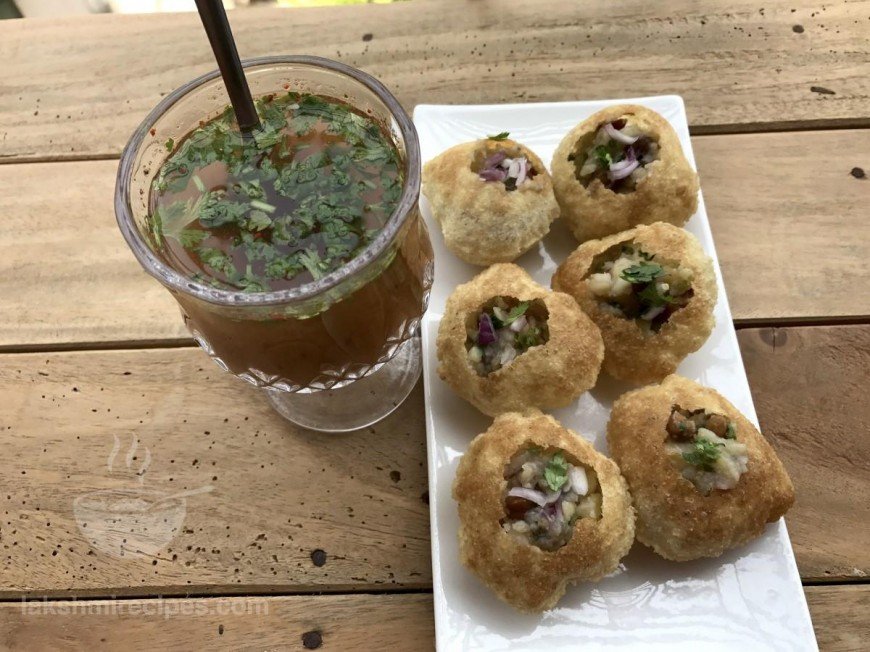
Dish: paani_puri